Royal Arena

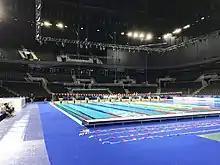
2017 European Short Course Championships

On 26 September 2016, Metallica announced via their blog that they will be "the first event ever held" at the new arena. Their shows are scheduled for the first week of February 2017. The Weeknd performed at the arena as part of his on 20 February 2017.